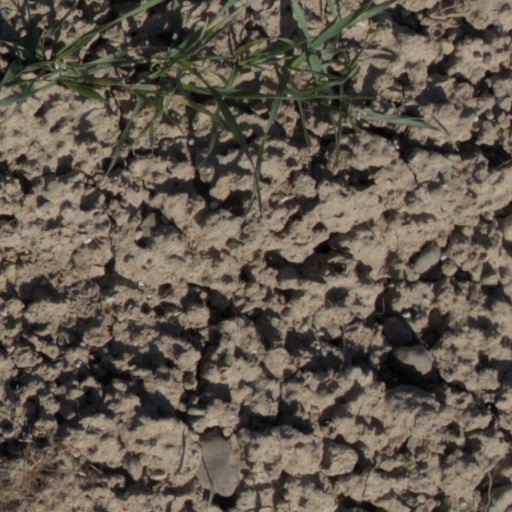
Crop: wheat